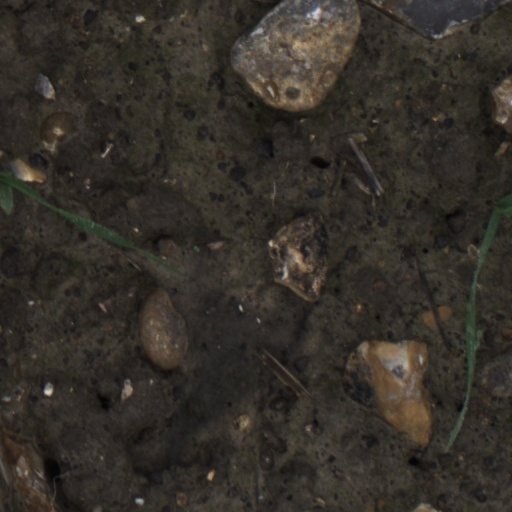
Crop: wheat